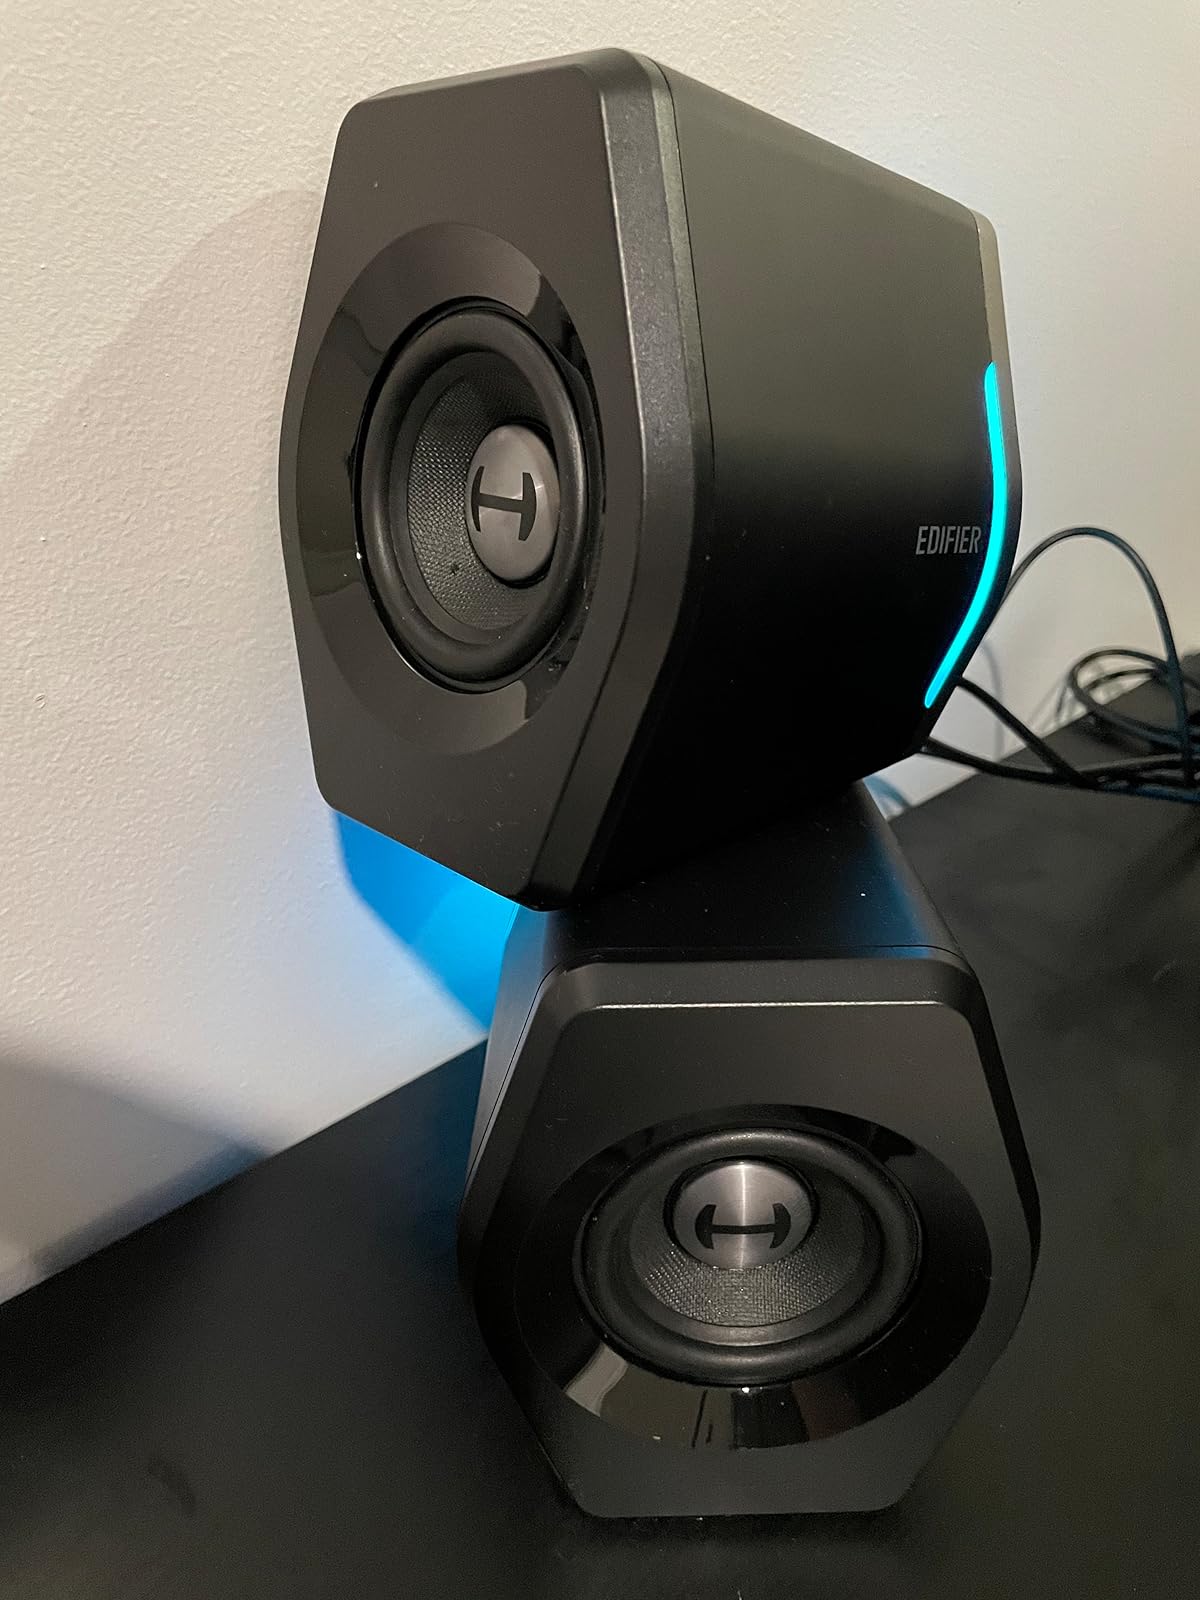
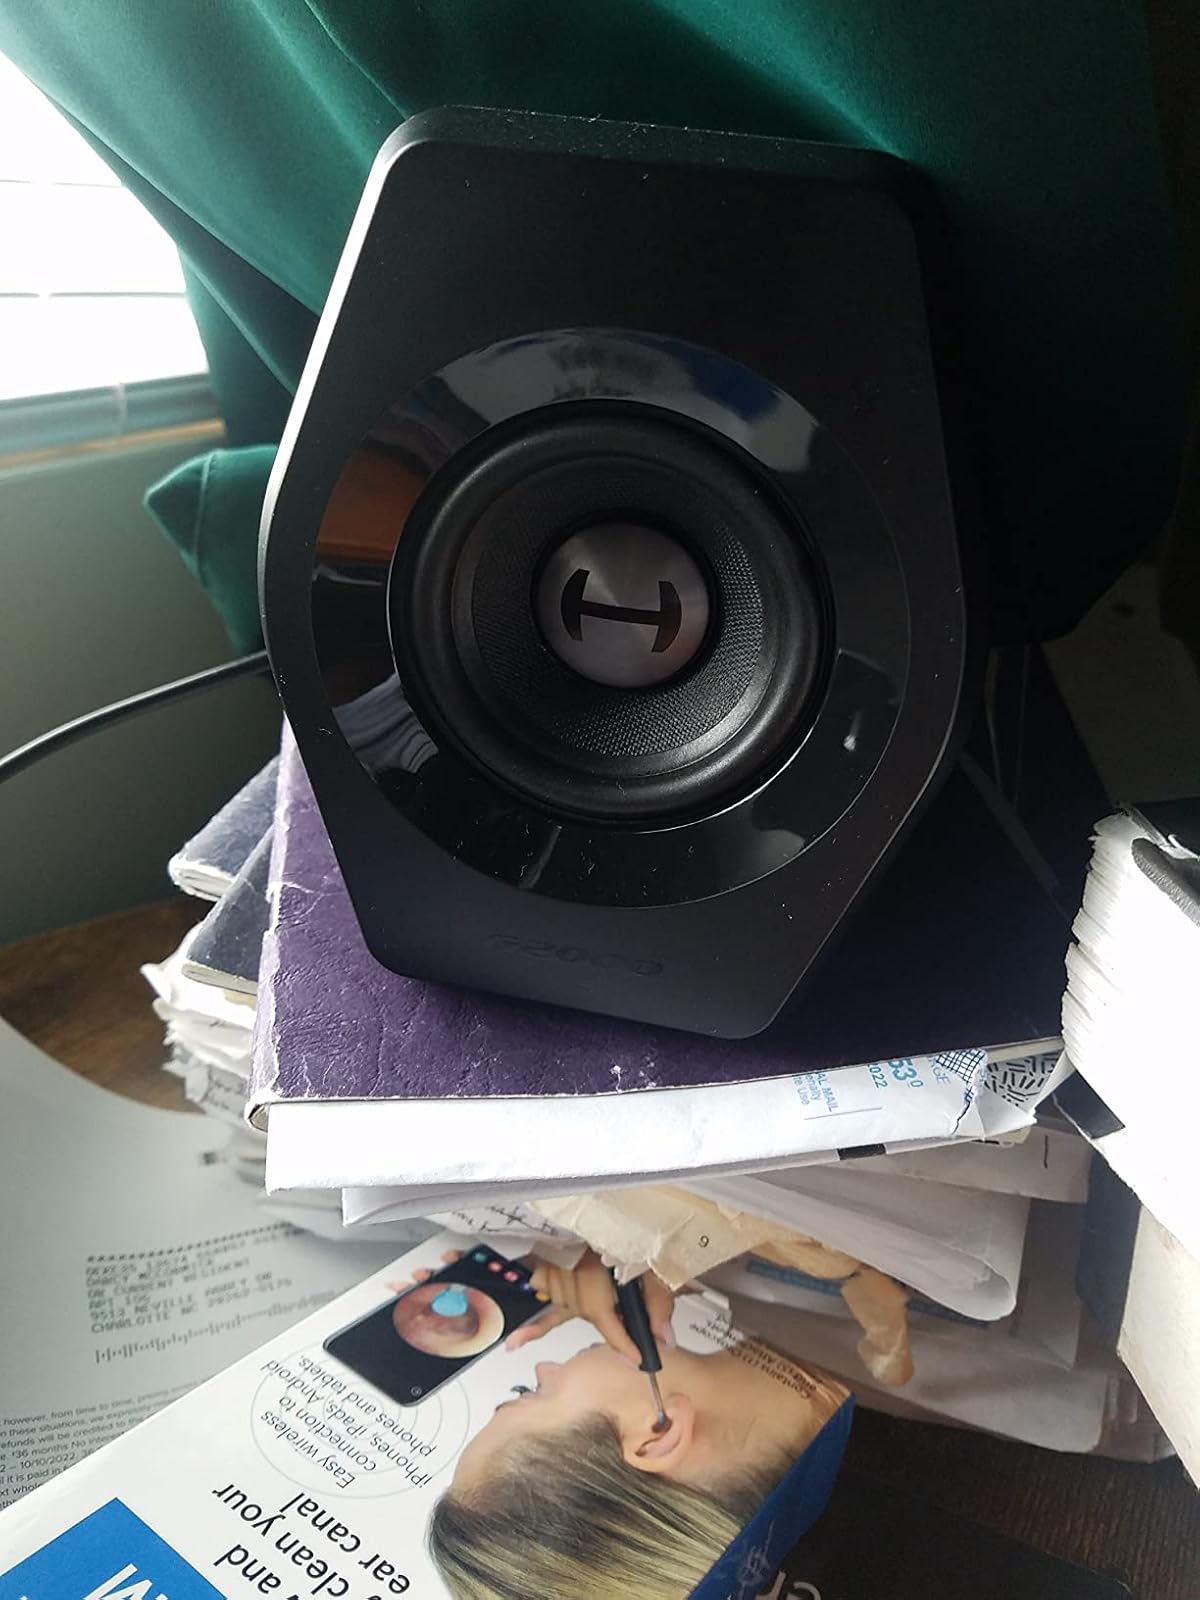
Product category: speaker
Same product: yes